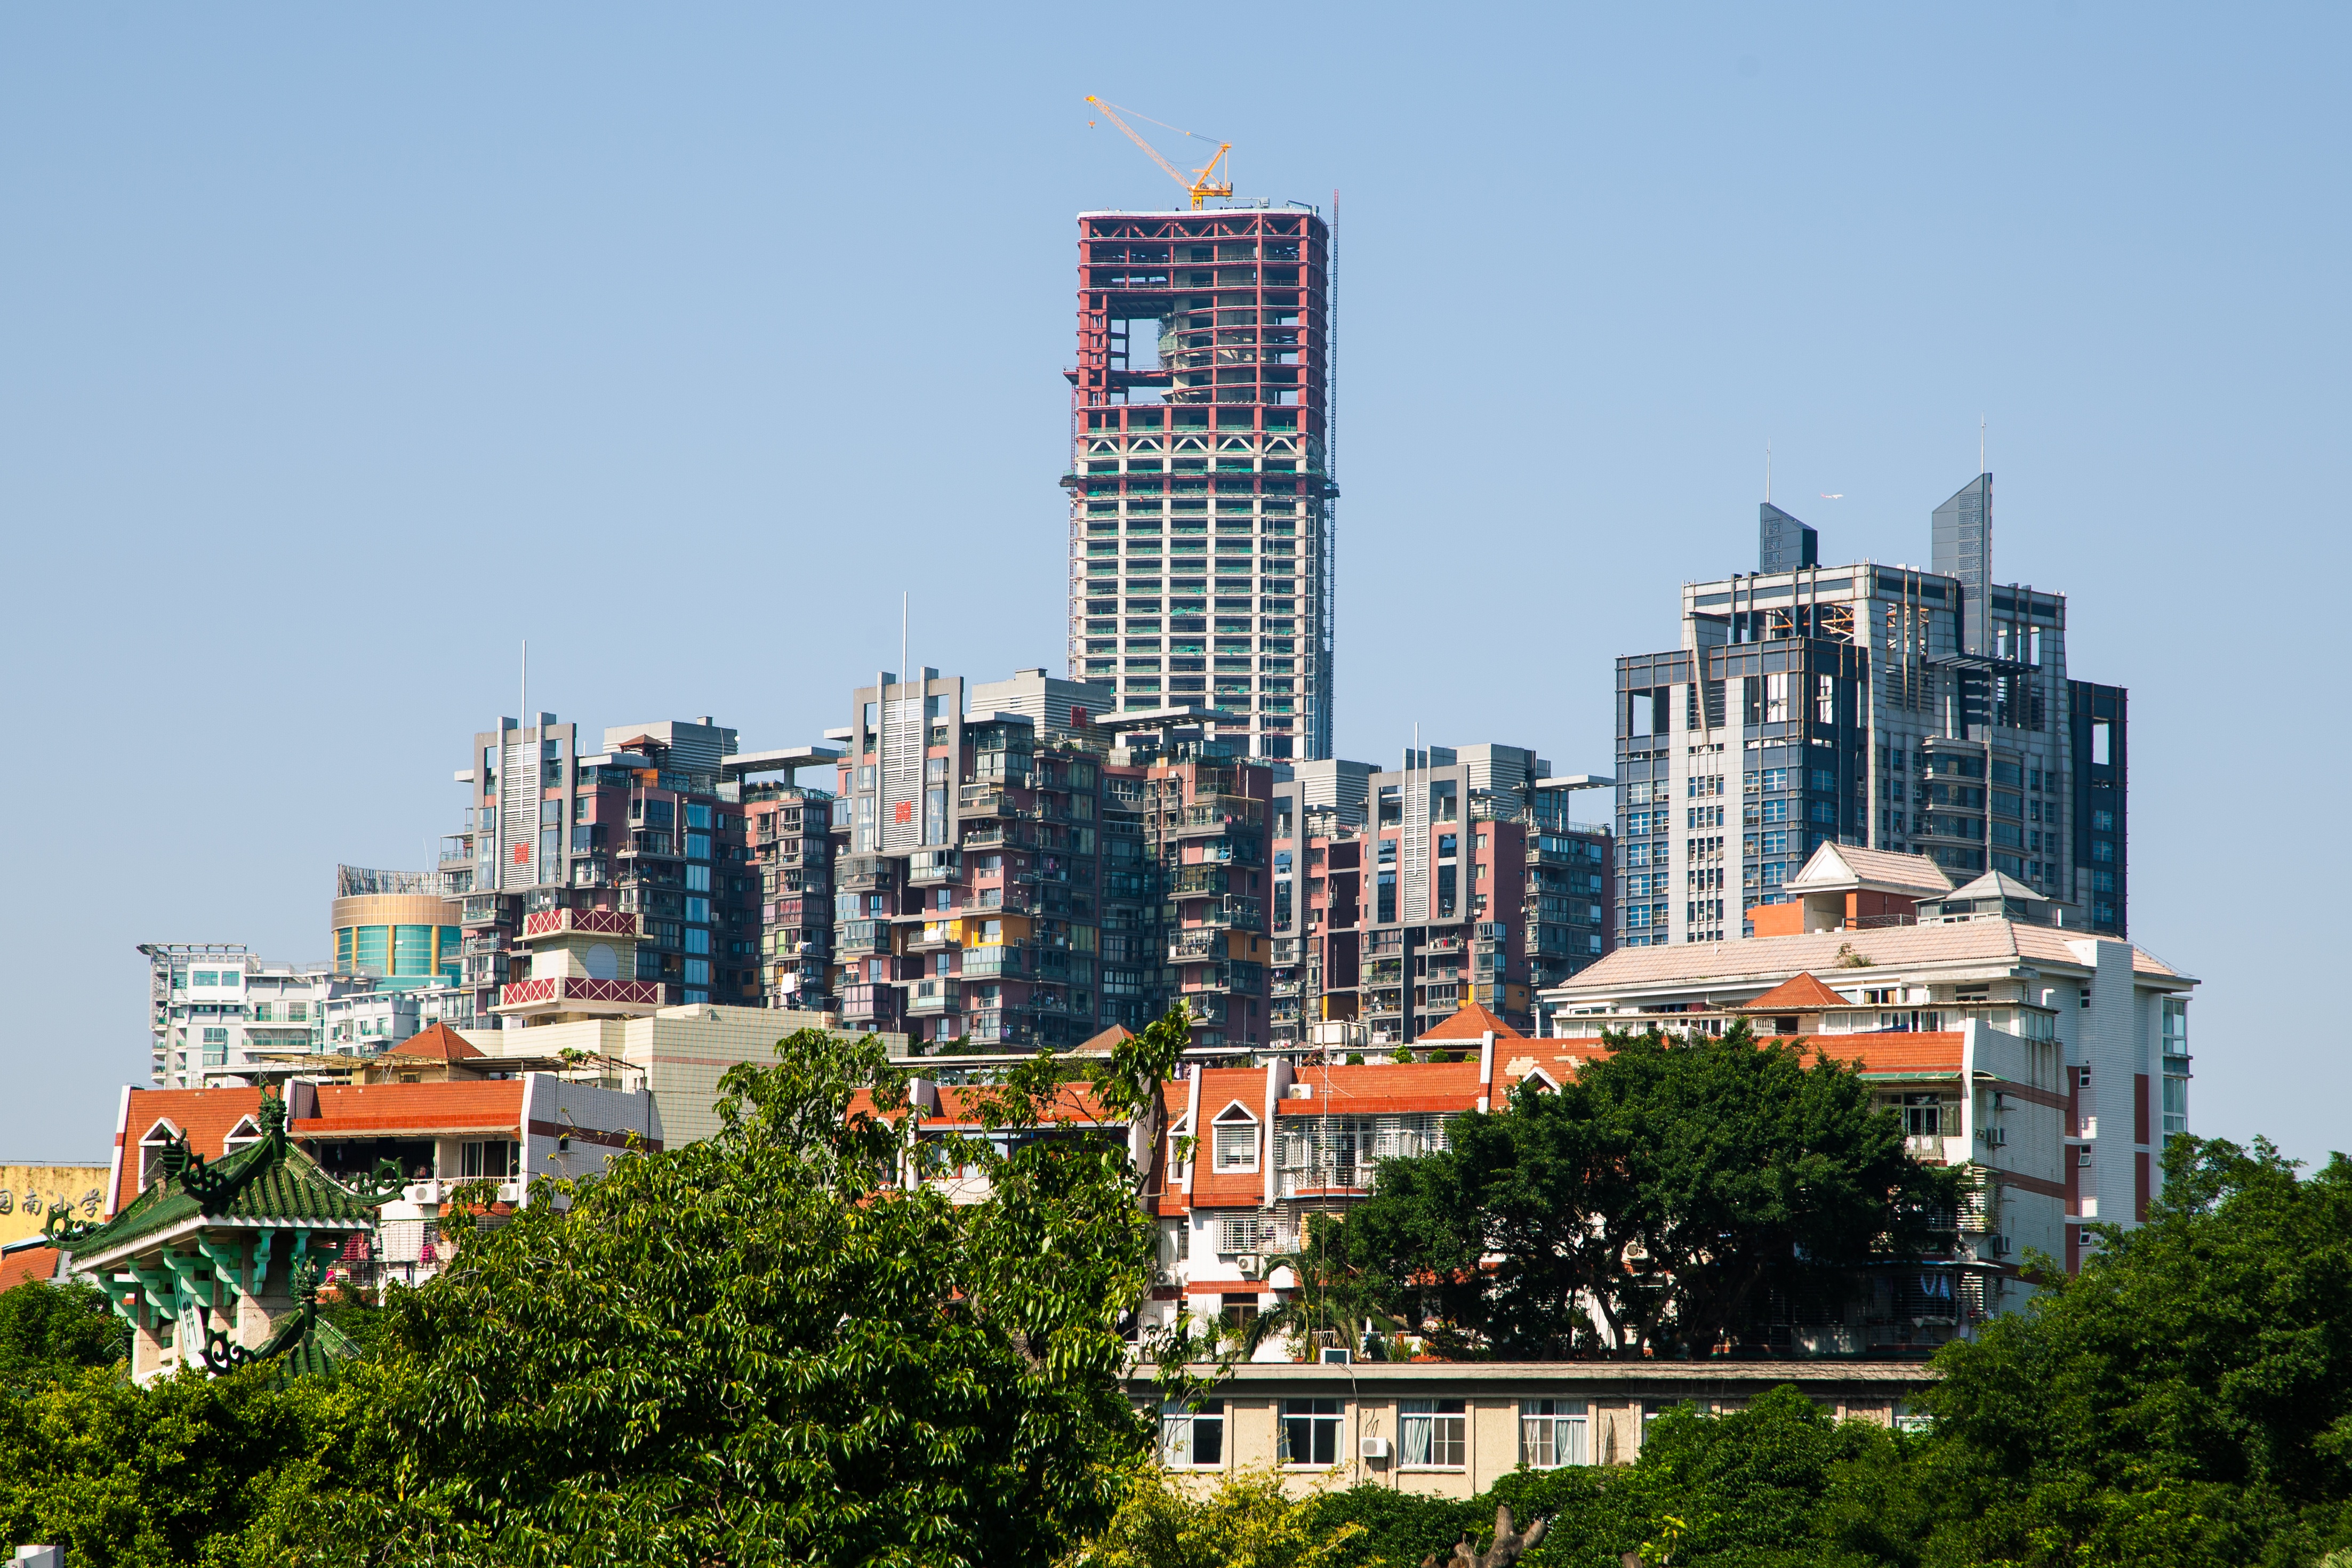
skyline, house, town, view, city, skyscraper, urban, cityscape, downtown, tower, landmark, tower block, trees, china, metropolis, condominium, neighbourhood, bird's eye view, tall buildings, urban area, residential area, geographical feature, human settlement, metropolitan area, red tile